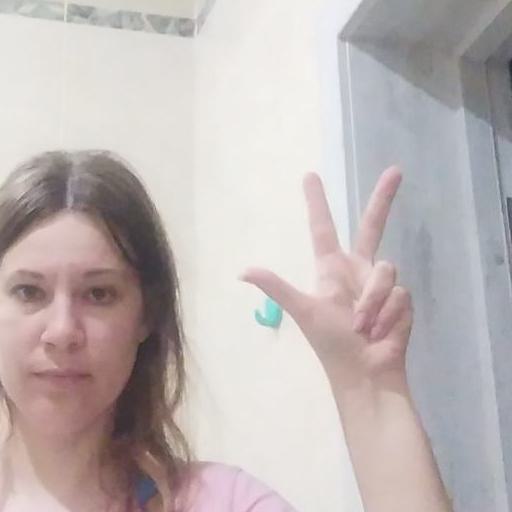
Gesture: three2